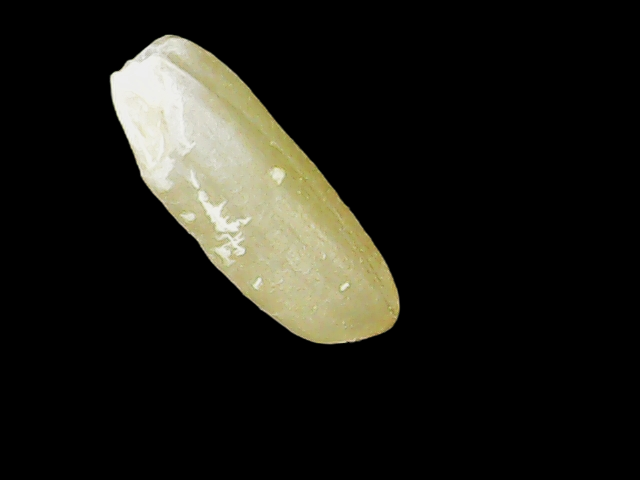
Rice variety: Binadhan12